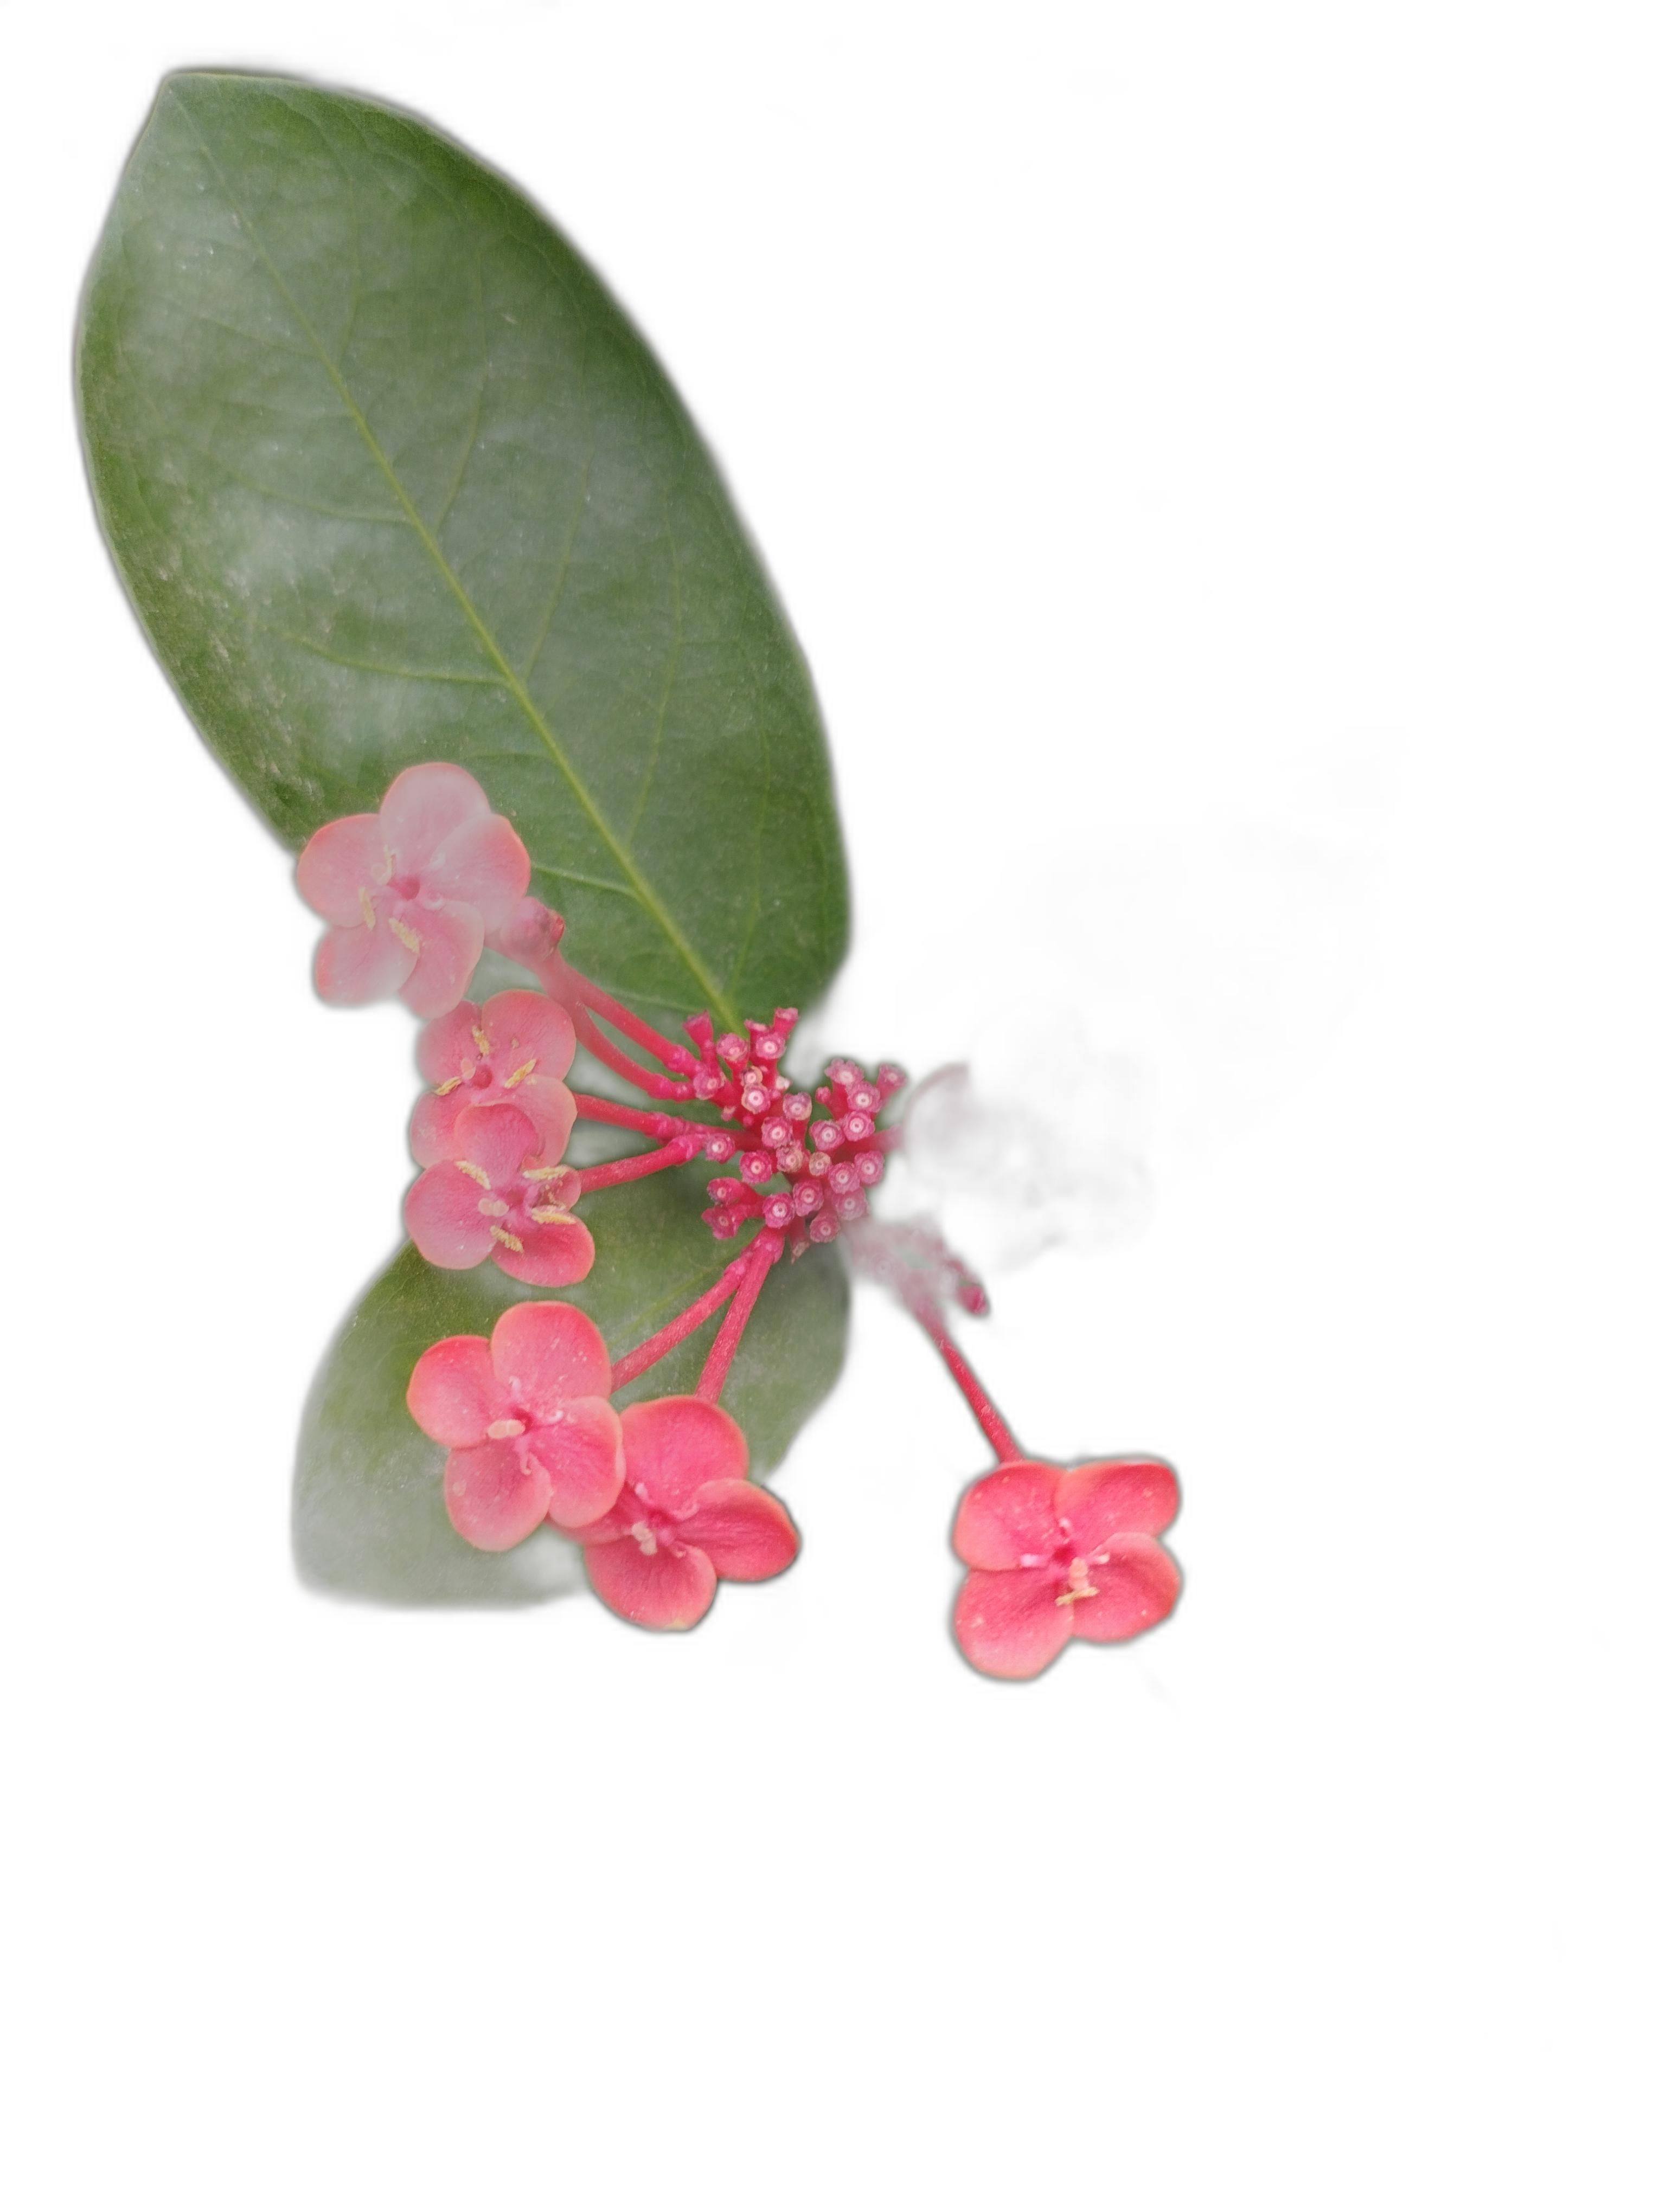
Label: Jungle geranium